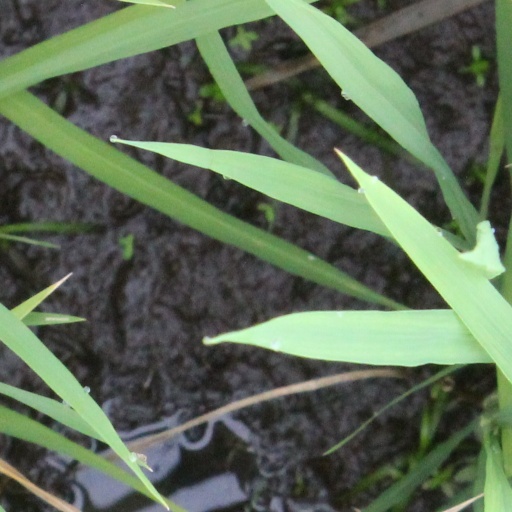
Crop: rice